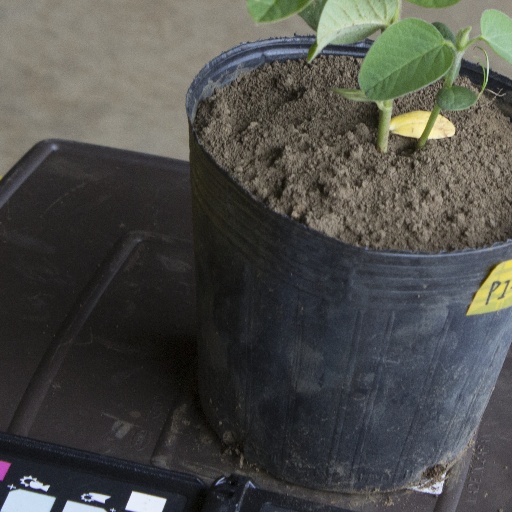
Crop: soybean